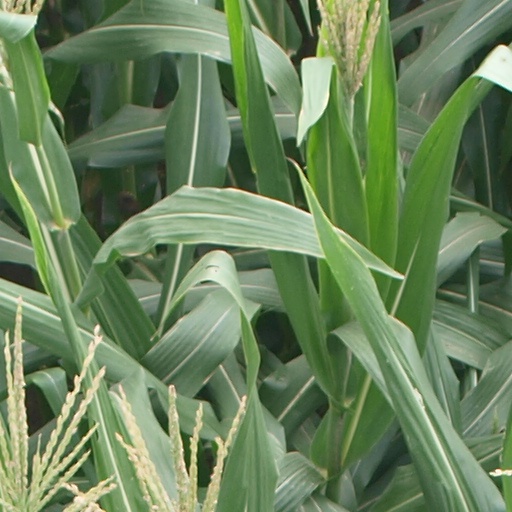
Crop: maize; corn